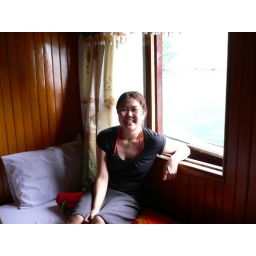
Lorraine on her bed in her bedroom on the junk